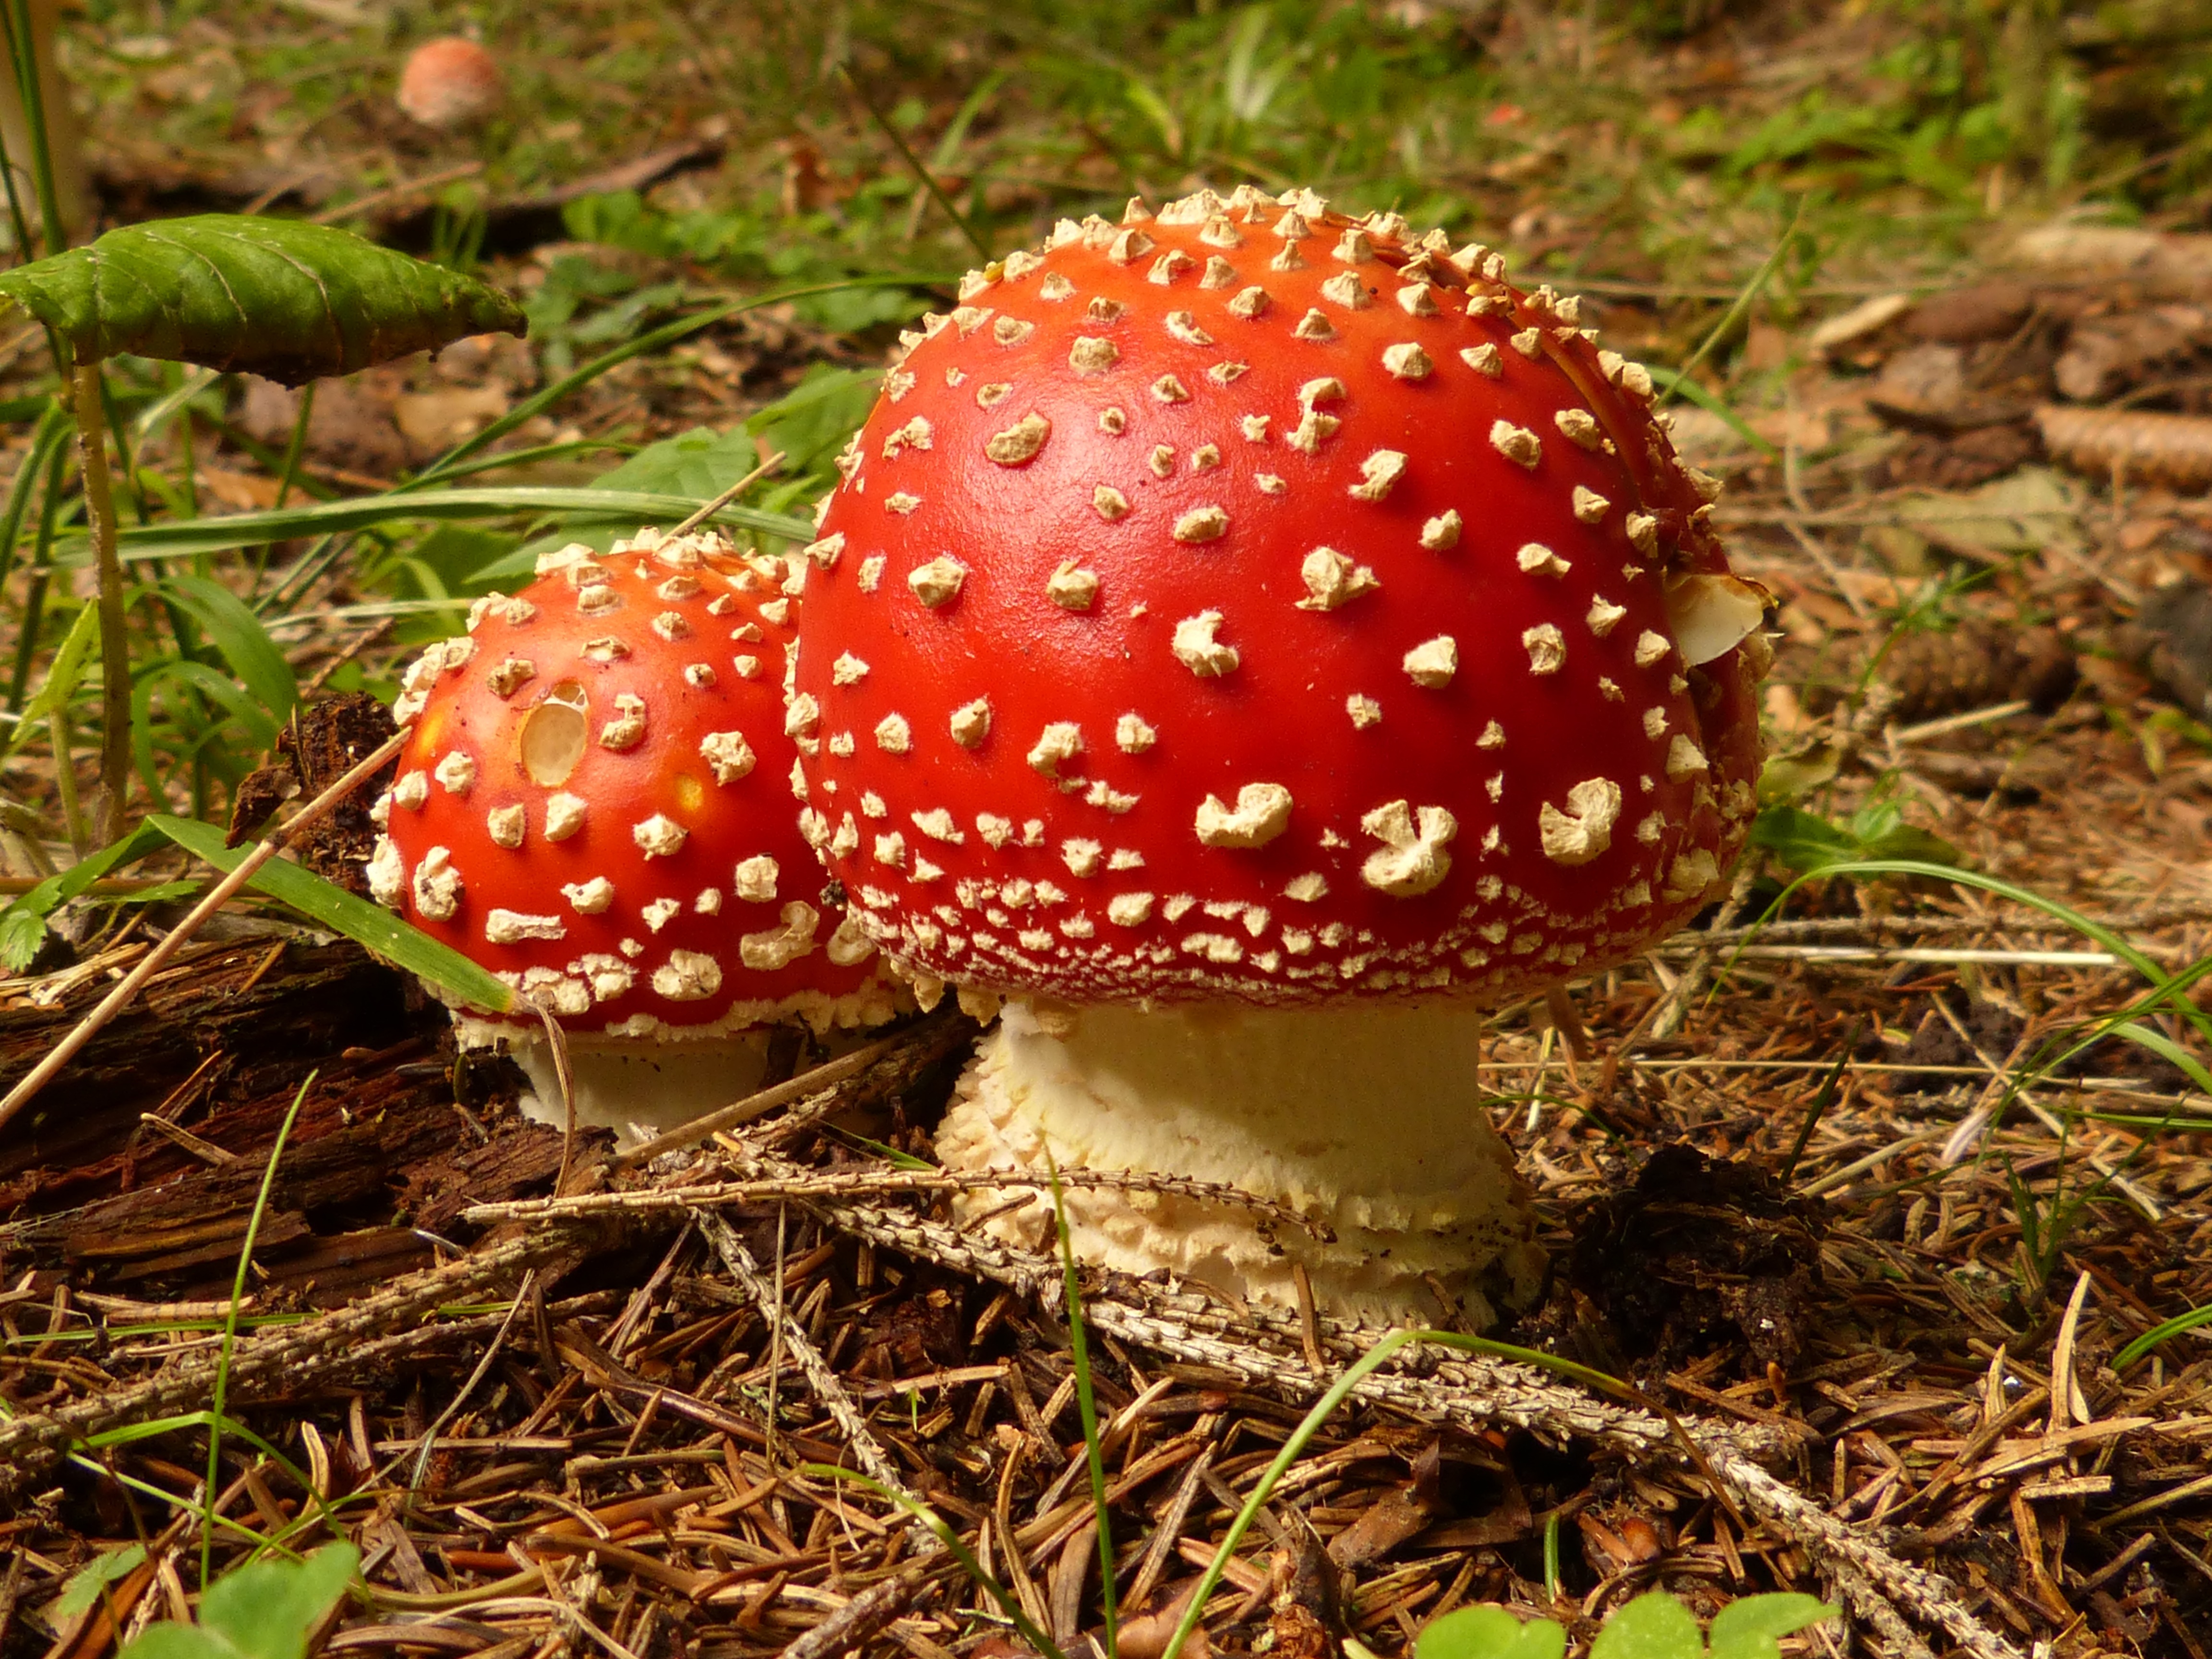
nature, forest, red, autumn, botany, mushroom, flora, fauna, fungus, fly agaric, toxic, ball, agaric, bolete, macro photography, matsutake, edible mushroom, medicinal mushroom, penny bun